Answer in natural language. Considering the relative positions, where is brown square dining table with respect to gray colour chair  shape square? Choose between the following options: right or left
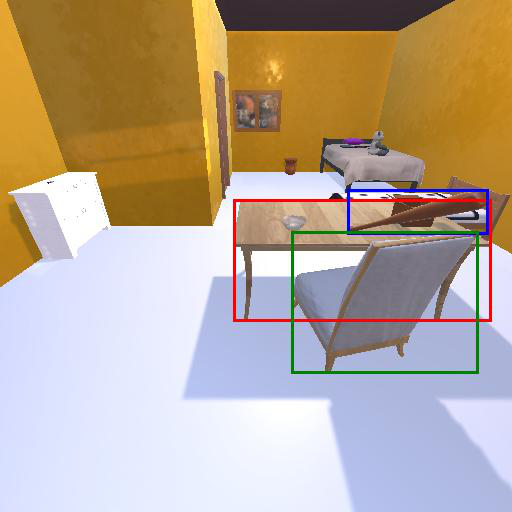
<answer>right</answer>